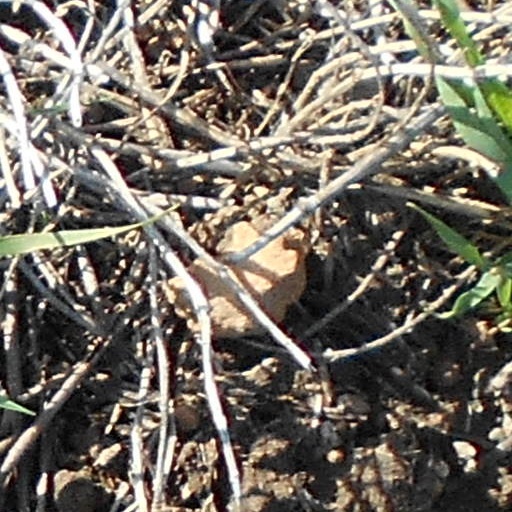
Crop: wheat